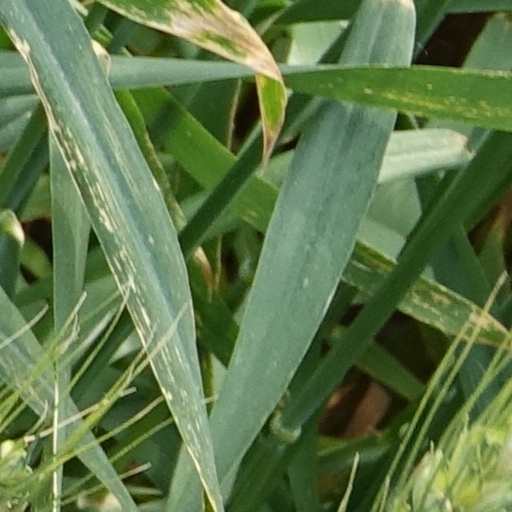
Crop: wheat